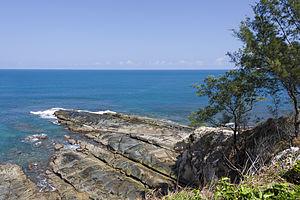
La Fédération de Malaisie se trouve en Asie du Sud-Est, elle est composée de deux régions distinctes, une insulaire sur l'île de Bornéo et l'autre sur la Péninsule de Malacca